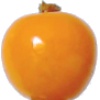
Label: Physalis 1